Richmond Carnegie Library

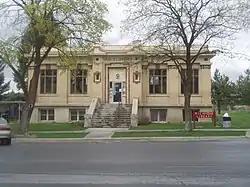
The building in 2010

The Richmond Carnegie Library is a historic one-story building in Richmond, Utah. It was built as a Carnegie library in 1913-1914 by August S. Schow, and designed in the Classical Revival style by Watkins & Birch, an architectural firm based in Provo. It has been listed on the National Register of Historic Places since October 25, 1984.